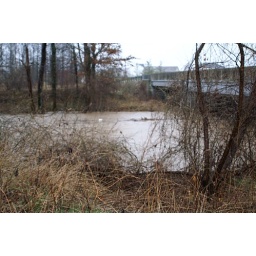
dardenne creek where it goes under our road about a quarter mile from the house